Henry Fairfield Osborn

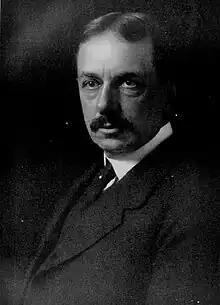

Henry Fairfield Osborn, Sr. (August 8, 1857 – November 6, 1935) was an American paleontologist, geologist and eugenics advocate. He was professor of anatomy at Columbia University, president of the American Museum of Natural History for 25 years and a cofounder of the American Eugenics Society.